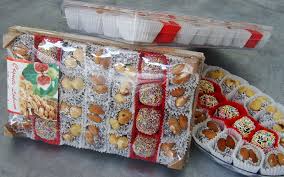
Yemek: lokum